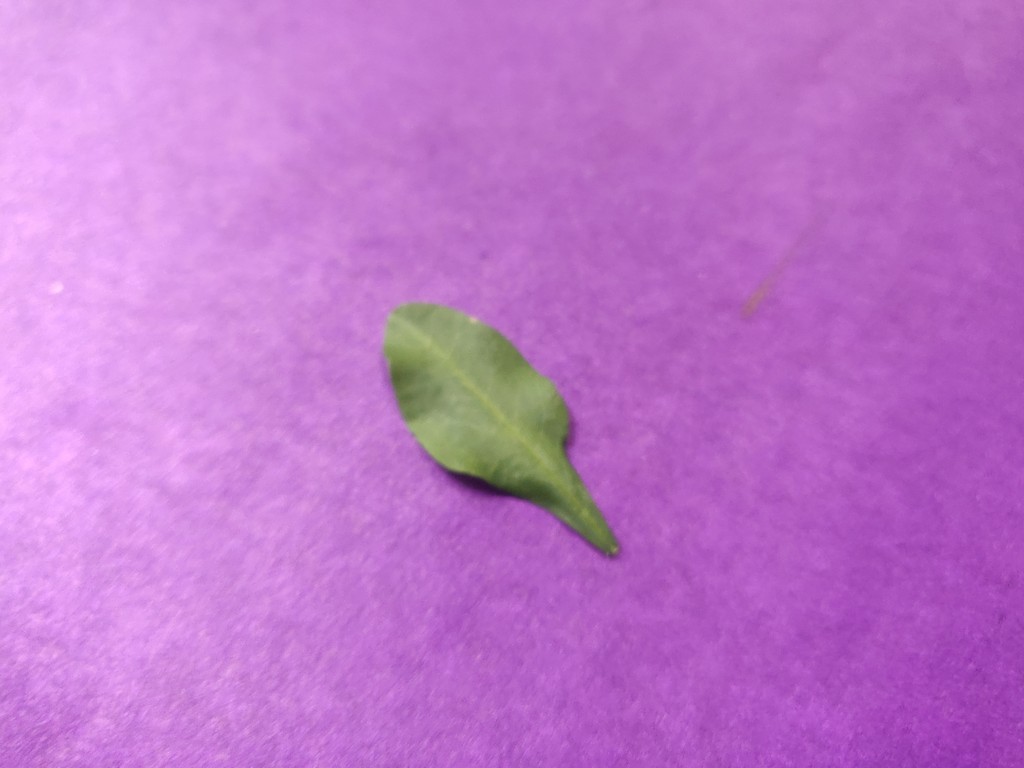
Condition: Healthy
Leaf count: single
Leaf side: front